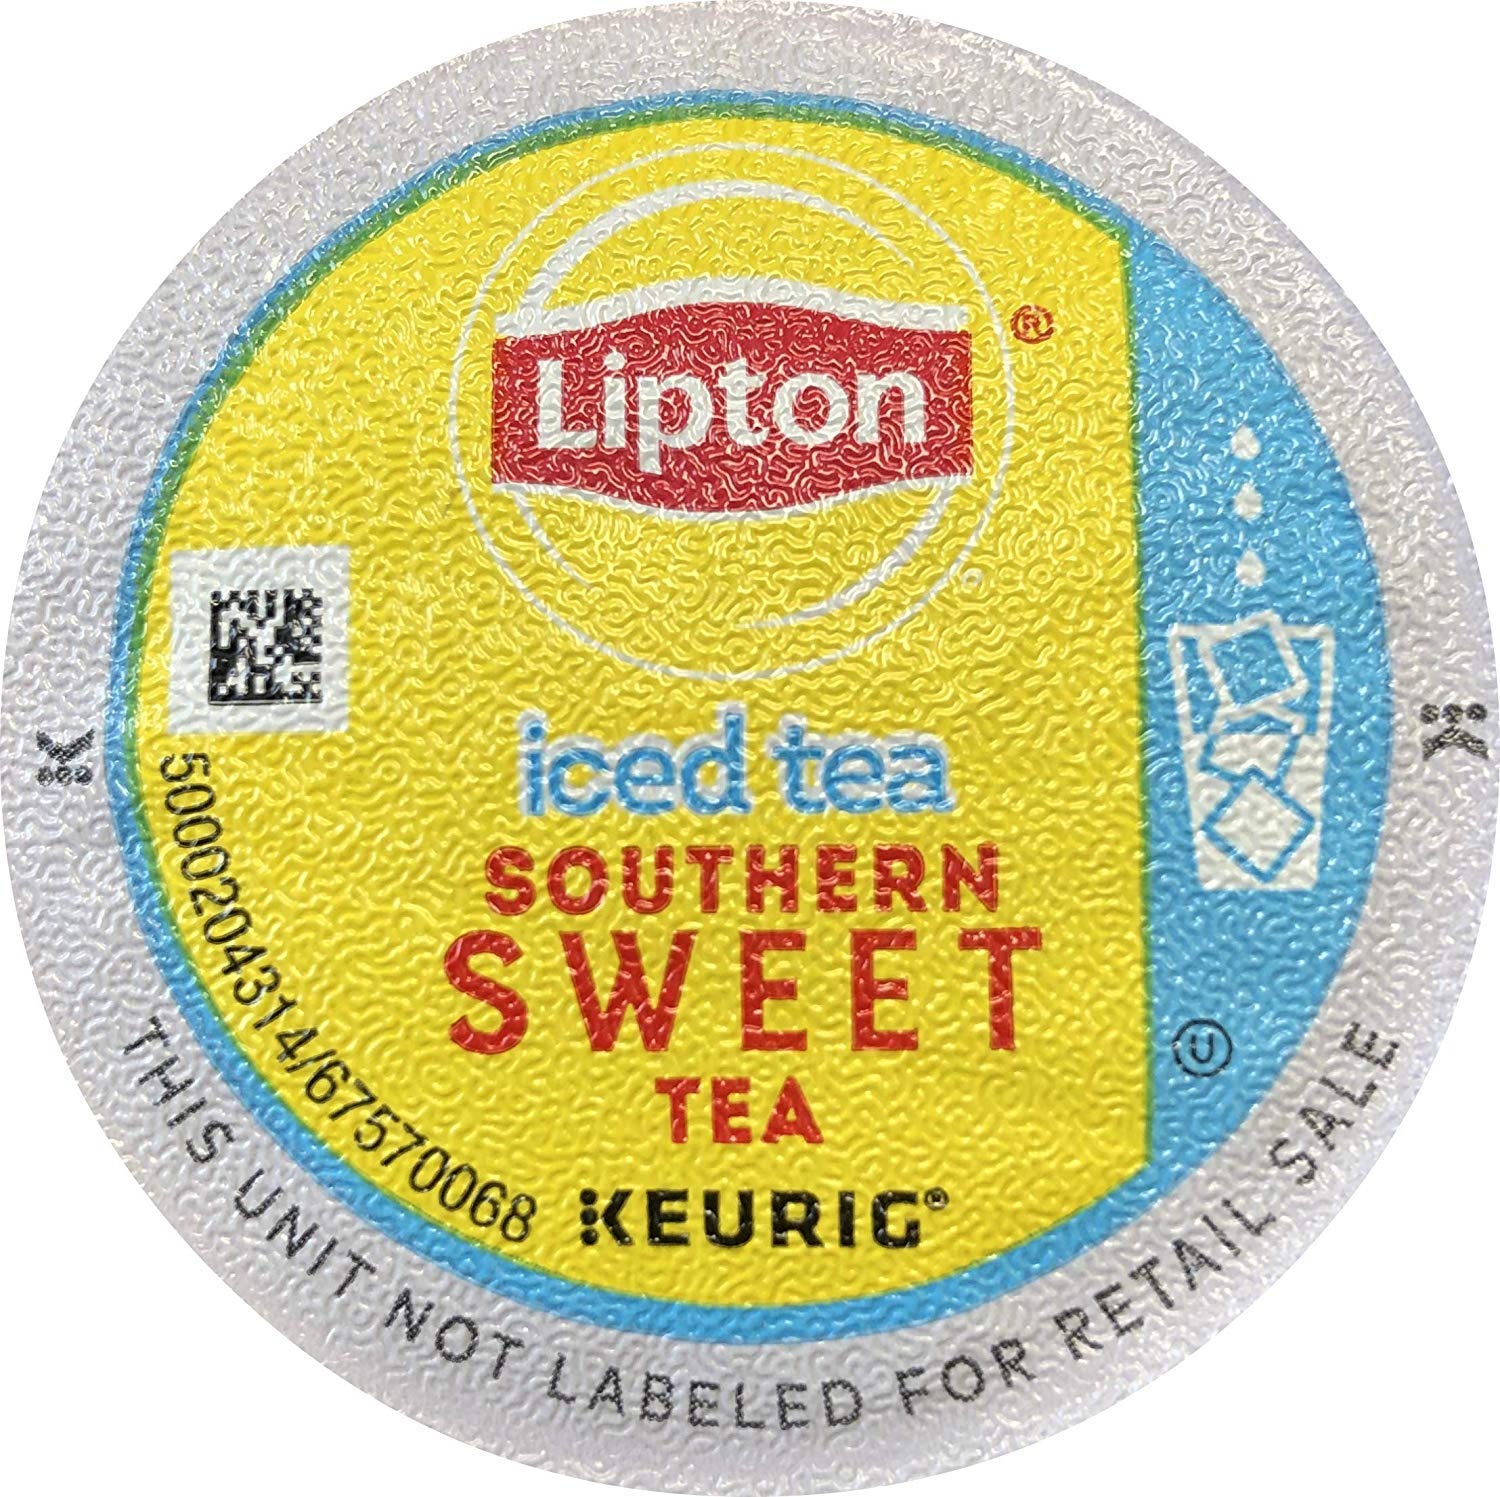
Item Name: Lipton K-Cups, Southern Sweet Iced Tea 22 ct
Bullet Point 1: For keurig brewing systems (not for keurig vue brewing systems)
Bullet Point 2: Iced sweet tea, 100% natural
Bullet Point 3: 50 calories per 8 fluid ounce serving
Bullet Point 4: Made with a minimum 70% rainforest alliance certified tea
Bullet Point 5: 22 cups per box
Value: 22.0
Unit: Count

Price: 20.45